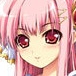
Portrait style: Anime Portrait